Ulrika Eleonora of Denmark

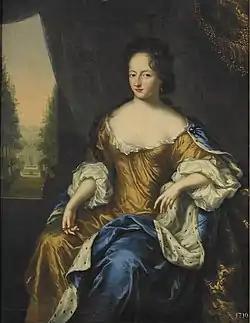
Ulrika Eleonora, by David Klöcker Ehrenstrahl 1686

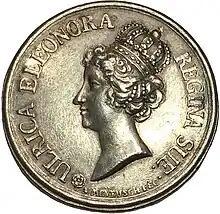
The queen's coronation medal 1680

Ulrika Eleonora arrived in Helsingborg in Sweden on 4 May 1680, where she was welcomed by canon salutation, the Queen Dowager, the Swedish court and the local aristocracy. Two days later she met and married Charles at Skottorp Manor on 6 May 1680. The wedding was hasty and a relatively simple affair in the presence of a small circle of courtiers. The reasoning for this was that the King, who was at that time in a tense relationship with France, wished to avoid the presence of the French ambassador Feuqiéres, and could do so only if the time and place of the ceremony could be kept secret long enough for it to be impossible for the ambassador to attend. The ceremony was to officially take place in Halmstad, and Ulrika Eleonora was only to spend the night at Skottorp on her way there, but when she arrived she was hastily married instead. On 25 November 1680 she was crowned Queen at Storkyrkan in Stockholm.